Allauddin Khan

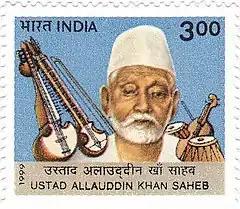
Khan on a 1999 stamp of India

Khan's son Ali Akbar Khan, daughter Annapurna Devi, nephew Raja Hossain Khan and grandson Aashish Khan went on to become musicians. His other disciples include Ravi Shankar, Nikhil Banerjee, V.G. Jog, Vasant Rai, Shripad Bandopdhyay, Pannalal Ghosh, Bahadur Khan, Rabin Ghosh, Sharan Rani, Nalin Mazumdar, Jotin Bhattacharya, Rajesh Chandra Moitra, David Podiappuhami aka Siyambalapitiyage Don David Podiappuhami and W. D. Amaradeva.